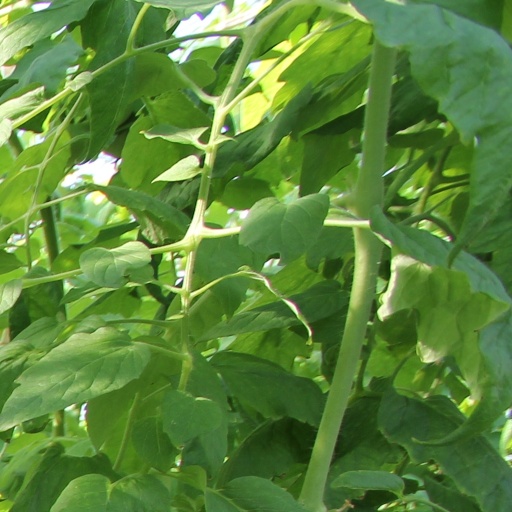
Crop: tomato